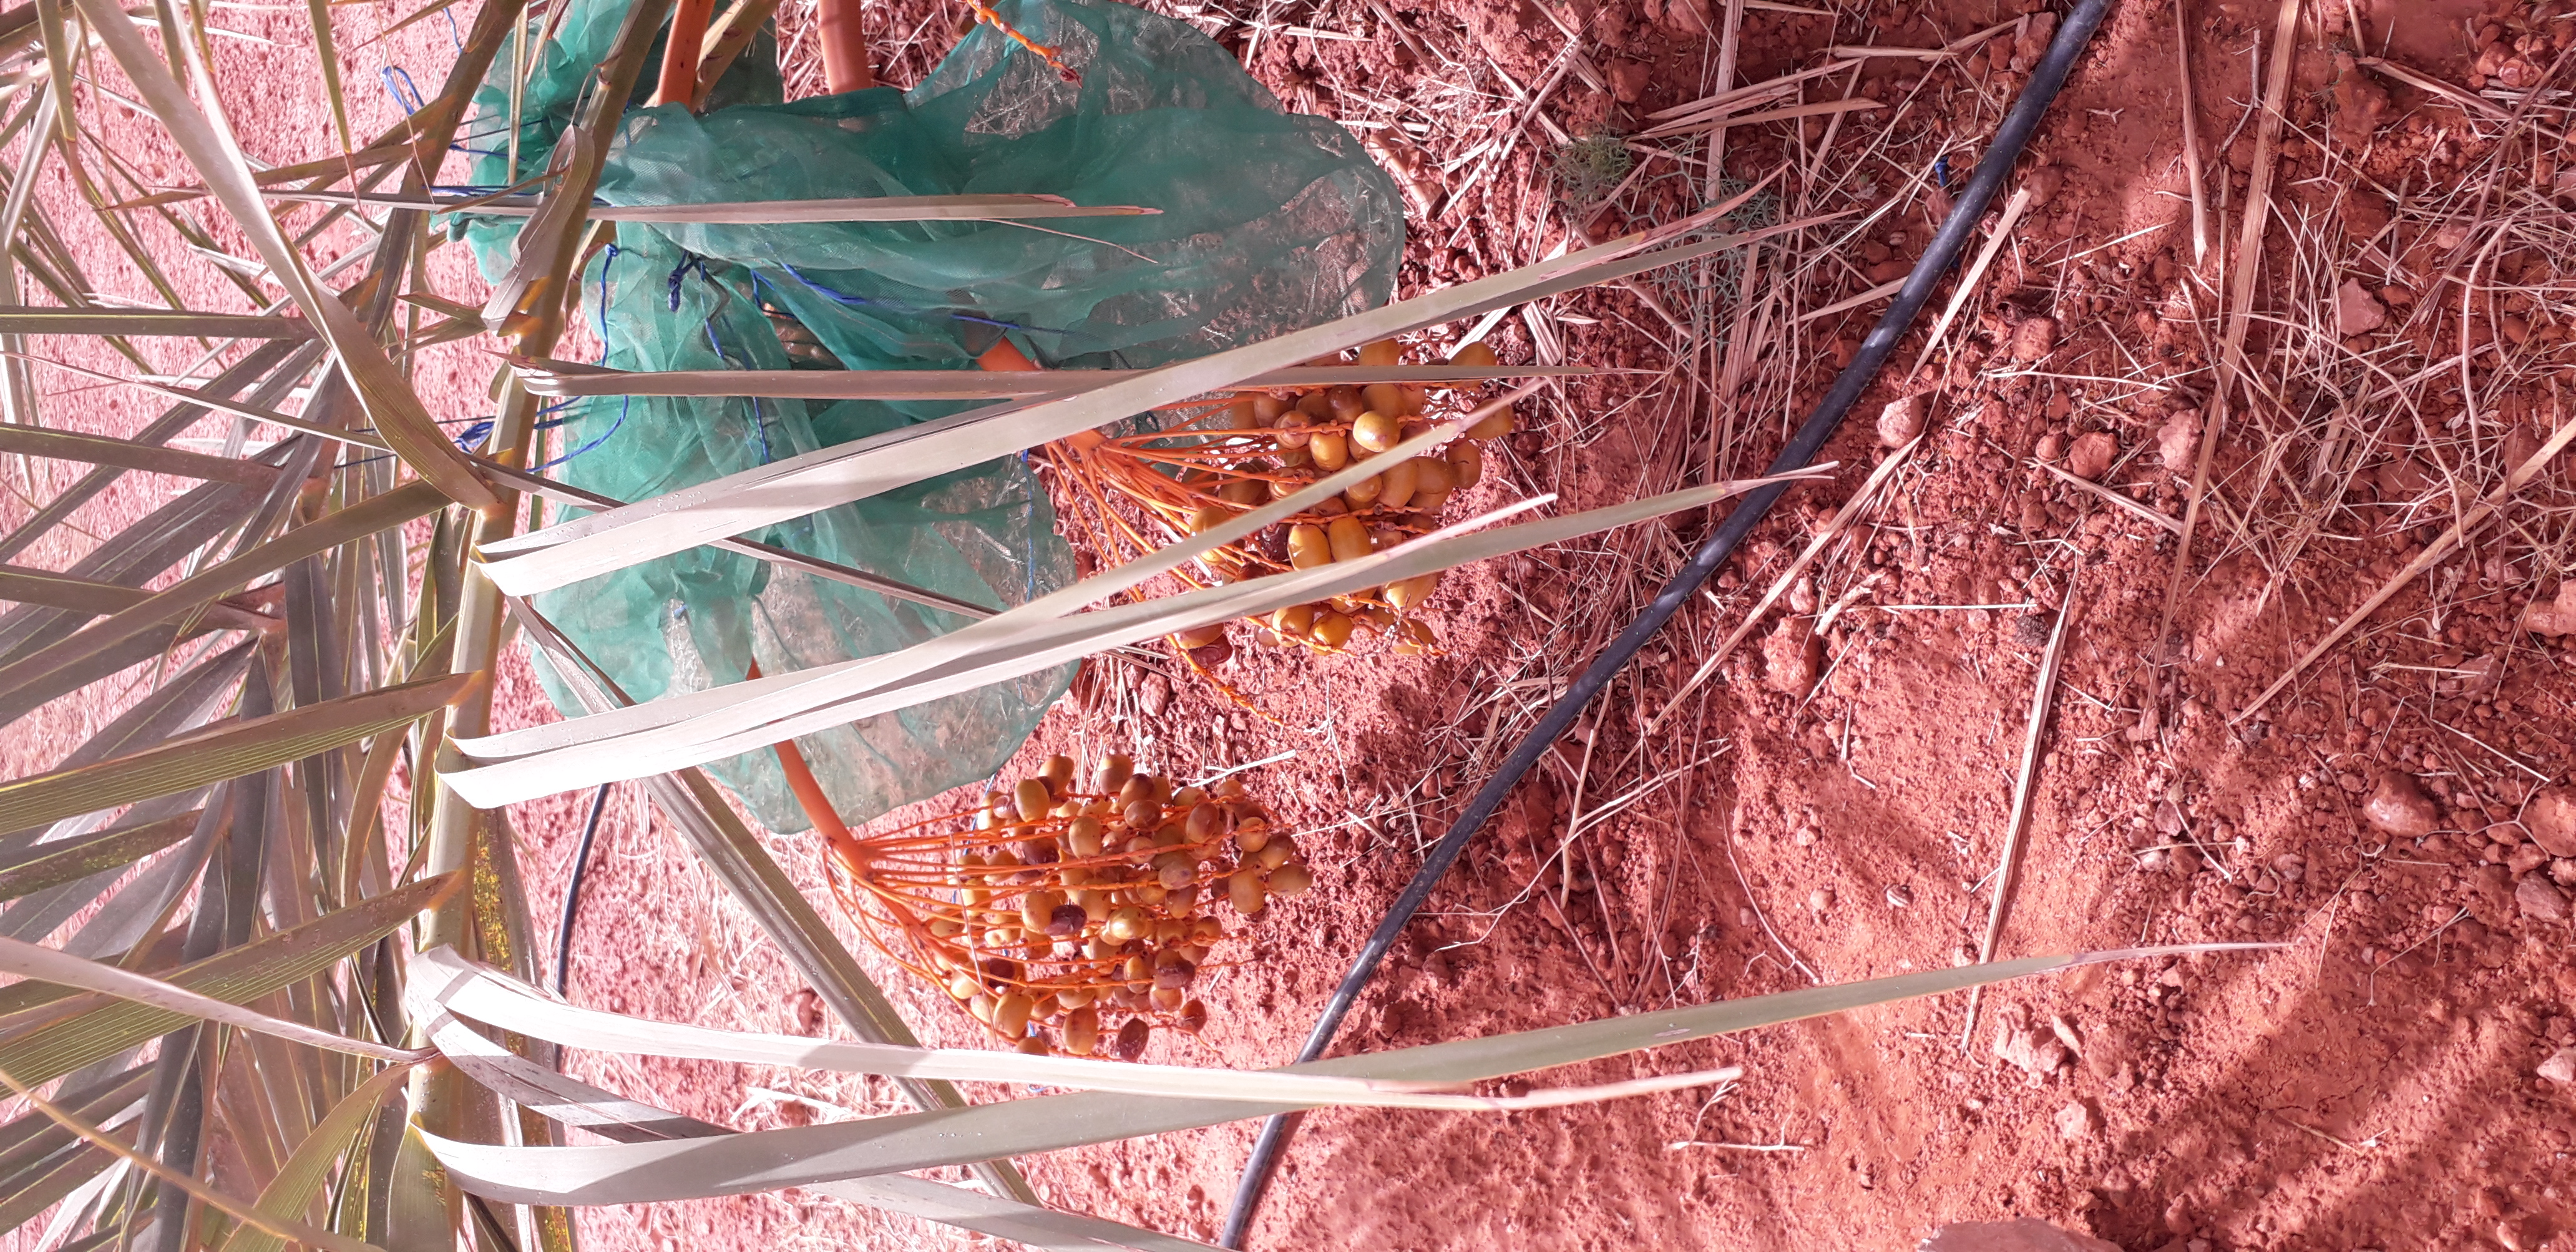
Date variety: Boufagous